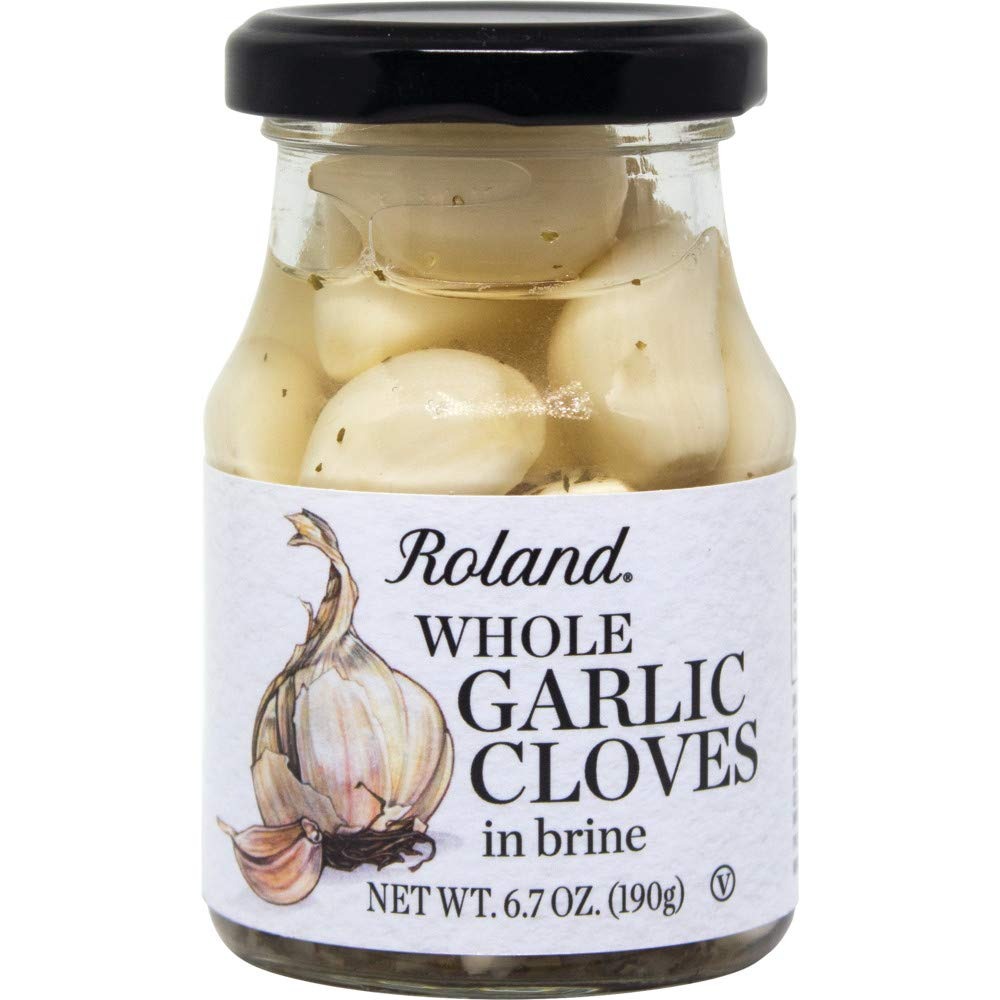
Item Name: Roland® Whole Clove Garlic in Brine 6.7 Oz/1x6
Bullet Point 1: Roland Whole Garlic Cloves in Brine are delightfully crisp, with an enticing garlic flavor and a hint of sweetness that makes them ideal to serve right out of the jar.
Bullet Point 2: erve them as part of an antipasti platter with olives and charcuterie, or chop and add to salads, sandwiches and pizzas.
Bullet Point 3: Ready-to-use.
Value: 6.0
Unit: Count

Price: 14.22